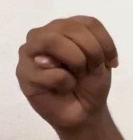
ASL sign: M